Dutch cuisine

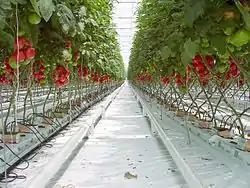
In Westland region, greenhouse capital of the world, a million tons of tomatoes per year are grown on only 18 square kilometers of area, making it number one globally in efficiency.

In the 20th century, the availability of mass education meant that girls could be sent to the "Huishoudschool" (housekeeping school), that teach them to cook cheap and simple meals, leading to an increased uniform and plain look of the Dutch diet. However, Initially influenced by the eating culture of its colonies (particularly the Indonesian cuisine), and later by globalization, the diet changed significantly, and became cosmopolitan. Most international cuisines are represented in the major cities and there is a renewed interest in taste, which is reflected in the 119 Michelin star restaurants in the country.